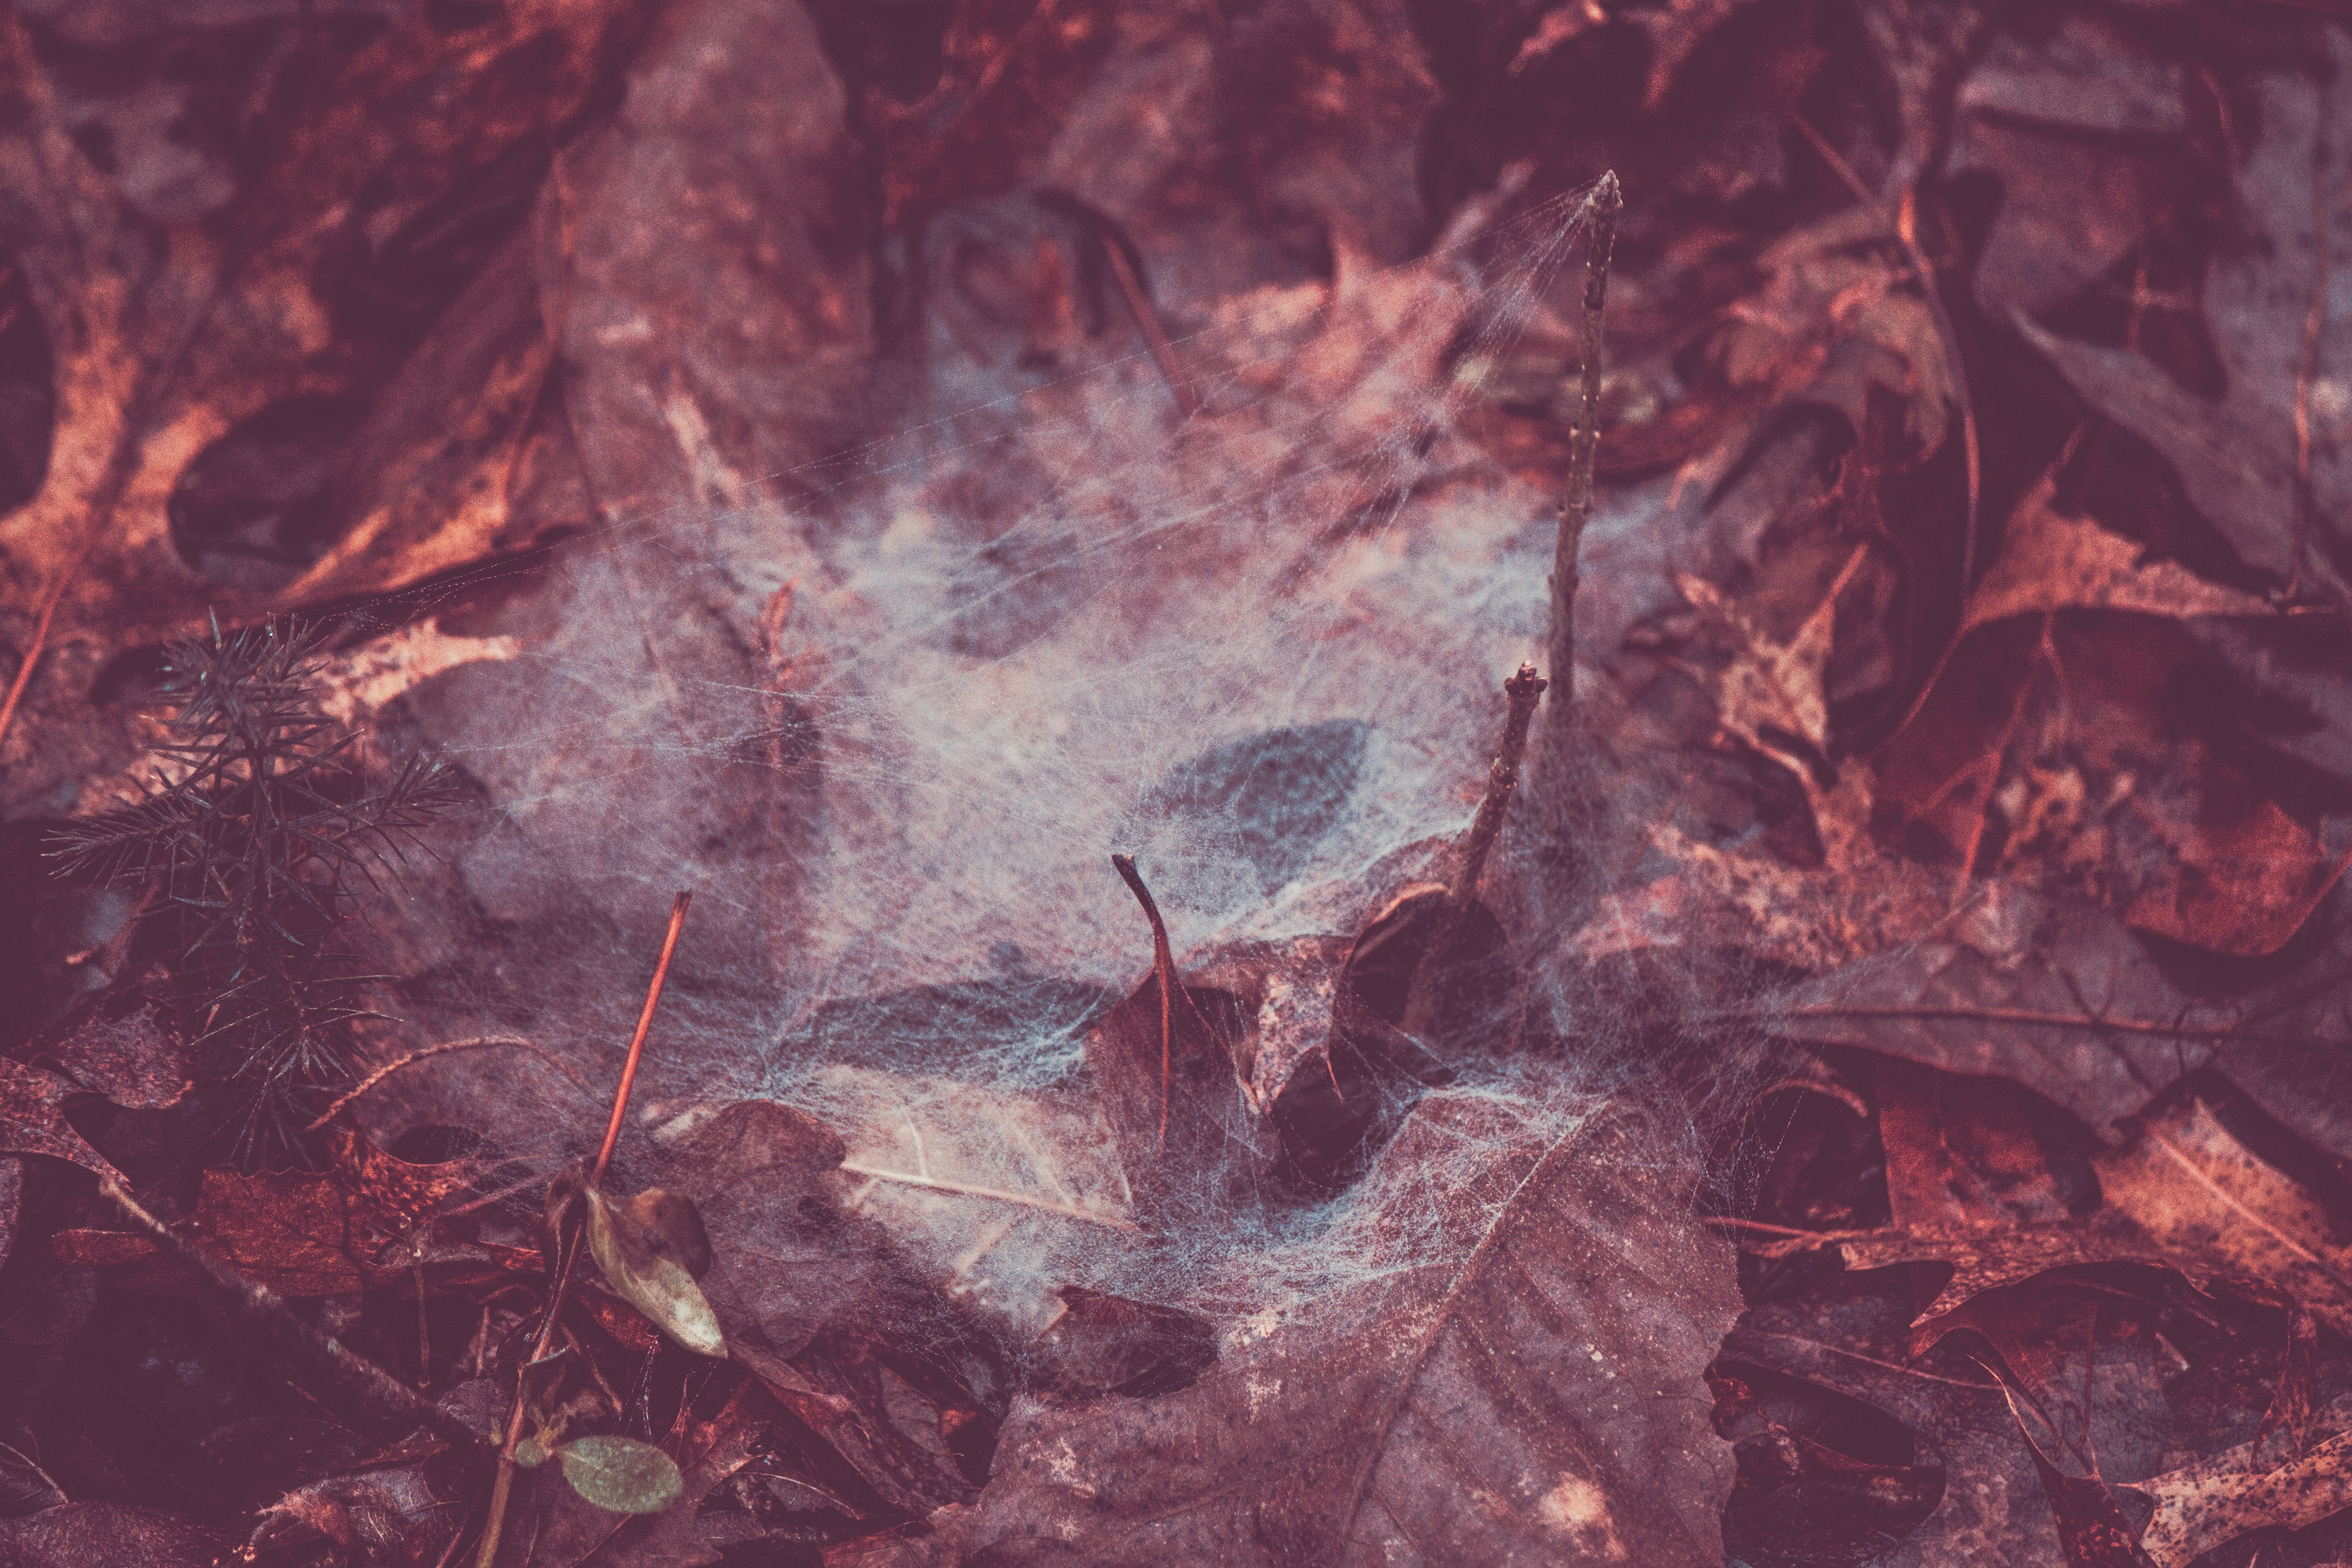
rock, texture, leaf, flower, red, autumn, soil, material, painting, geological phenomenon